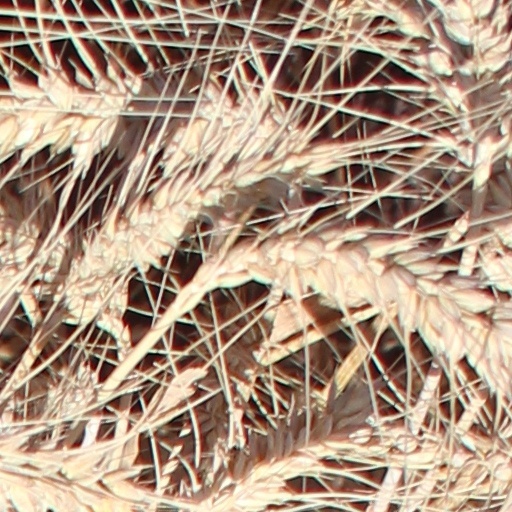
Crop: wheat